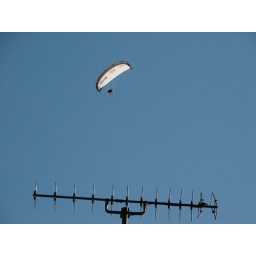
these guys buzzed over at about 8am across a perfect blue sky - so jealous!